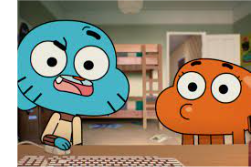
Portrait style: Cartoon Portrait